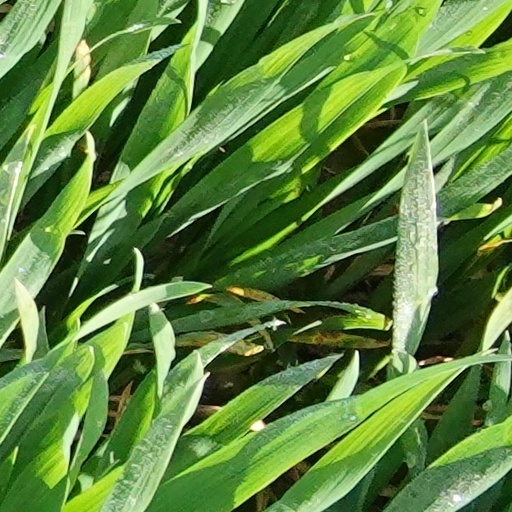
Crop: wheat